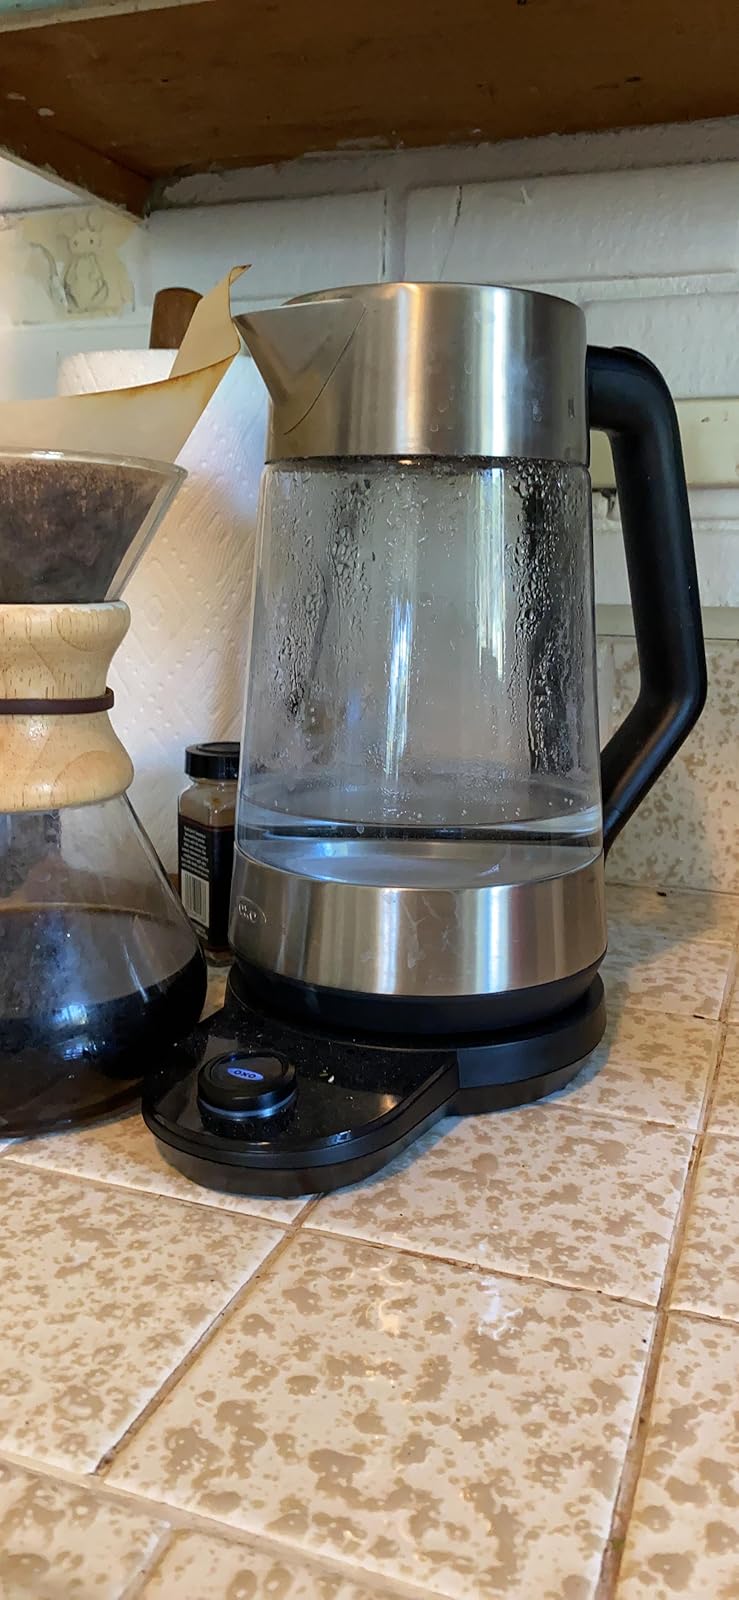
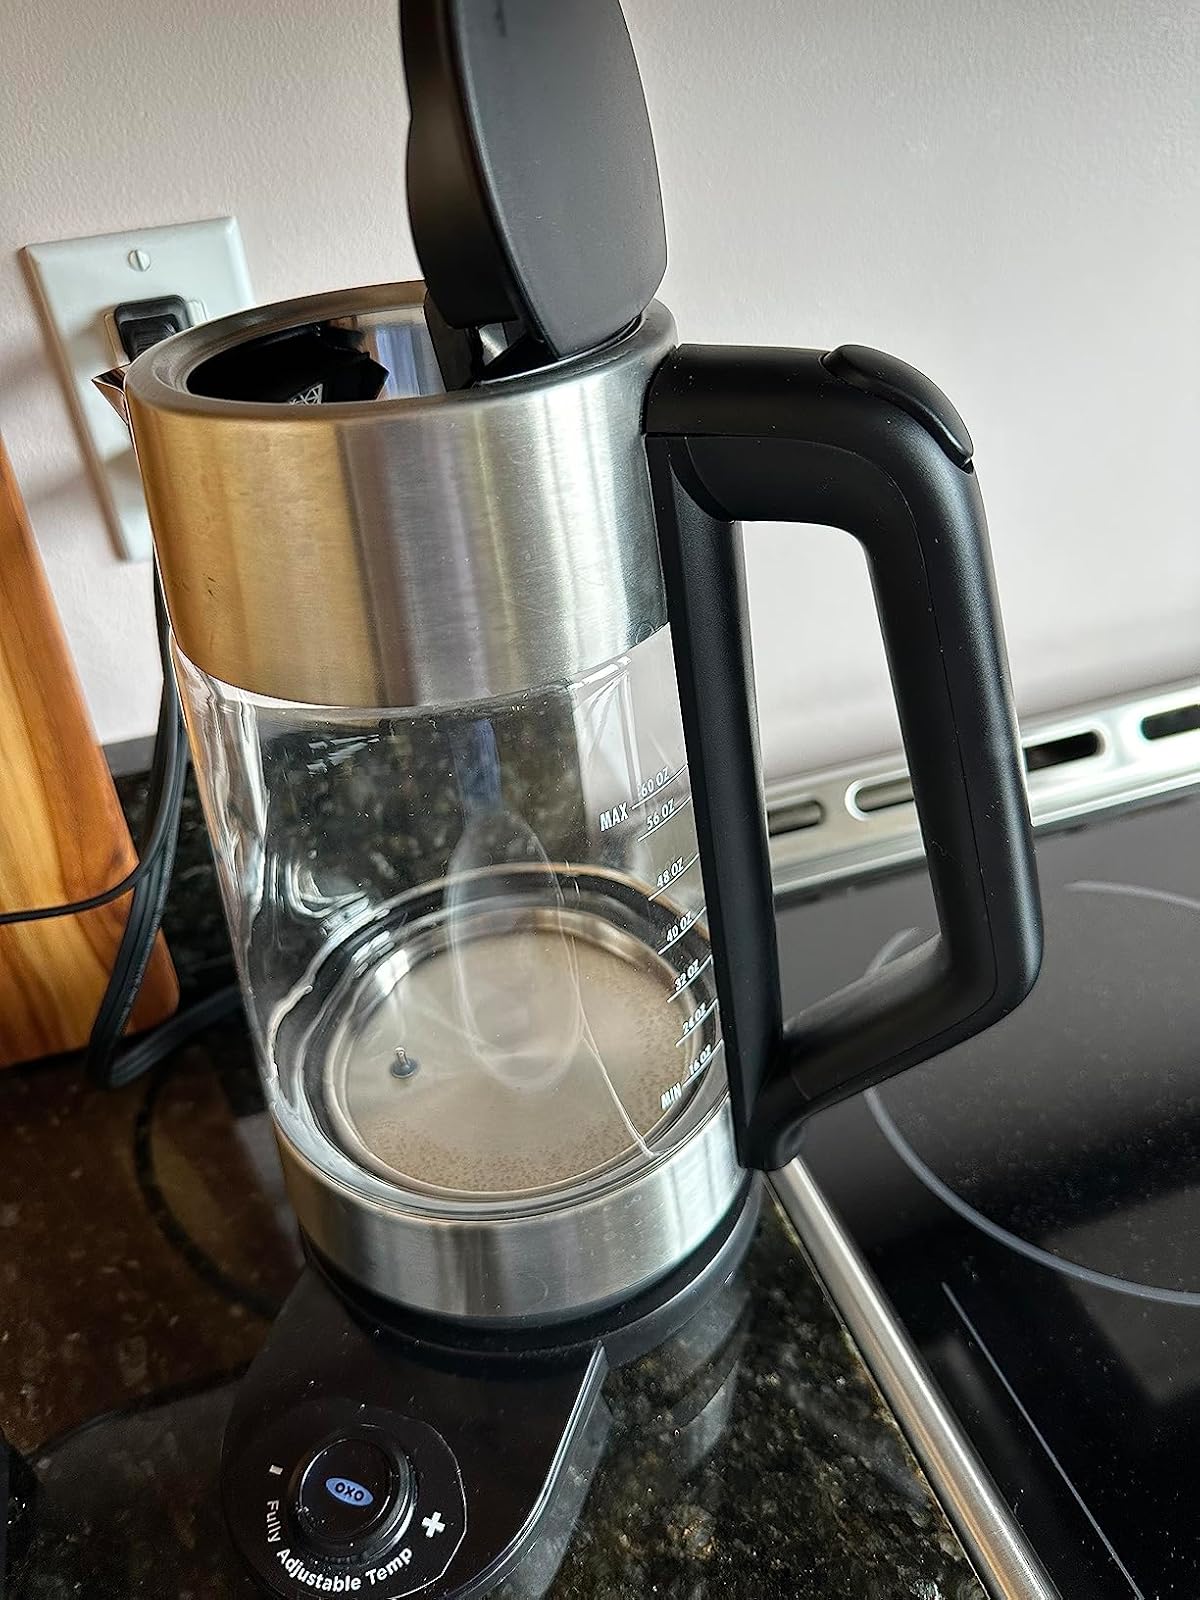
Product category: items_kettle
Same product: yes